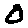
Label: 0